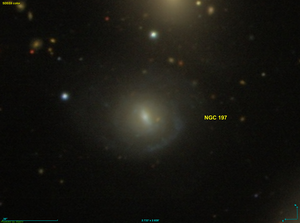
Image créée à l'aide du logiciel Aladin Sky Atlas du Centre de Données astronomiques de Strasbourg et des données de SDSS (Sloan Digital Sky Survey).
NGC 197 est une galaxie spirale barrée située dans la constellation de la Baleine à environ 184 millions d'années-lumière de la Voie lactée. Elle a été découverte par l'astronome allemand Albert Marth en 1863.